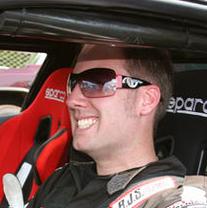
Age: 30